Sky position (RA, Dec in degrees): 165.661, 17.106
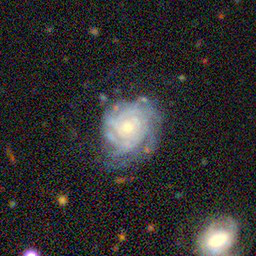
Galaxy morphology: Unbarred Tight Spiral Galaxies